Zaskia Sungkar

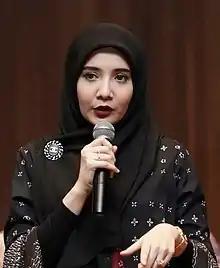

Zaskia Rahma Sungkar or better known as Zaskia Sungkar (born in Jakarta, Indonesia on 22 December 1990) is an Indonesian actress and singer of mixed Yemeni and Minangkabau descent.